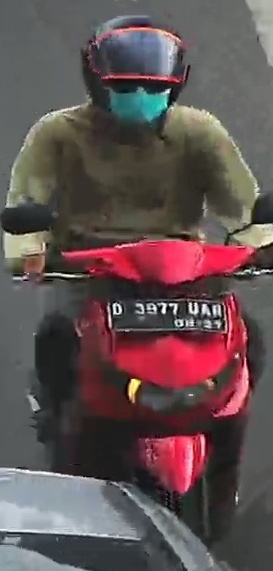
person-with-helmet: 1
person-without-helmet: 0